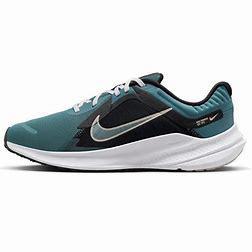
Brand: Nike
Model: Quest 5